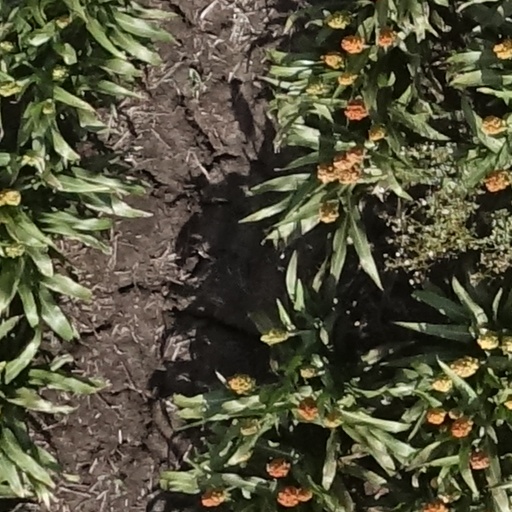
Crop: sorghum